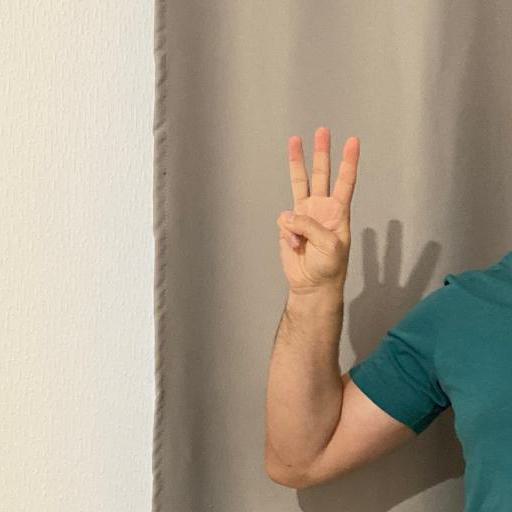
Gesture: three